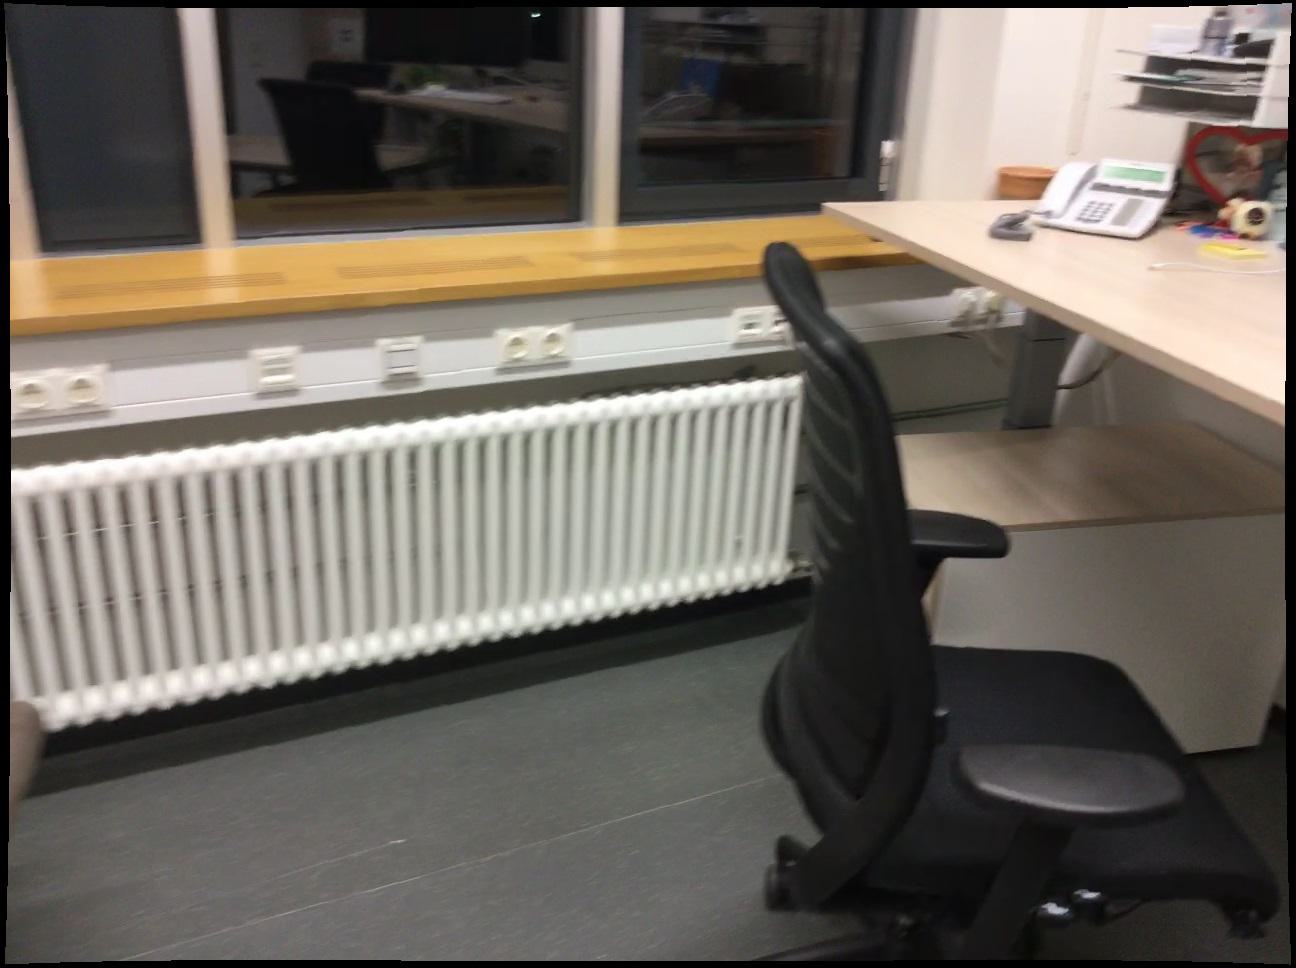
Question: Can the cabinet fit in front of the window from the camera's perspective? Final answer should be yes or no.
Answer: No